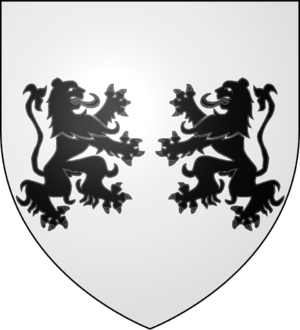
Cette page dresse l'ensemble des armoiries des 102 communes du Territoire de Belfort disposant à ce jour d'un blason connu. Les communes dotées d'armes à enquerre sont maintenues dans cet armorial, mais celles dotées d'un pseudo-blason et celles dépourvues d'un blason, en sont volontairement exclues. Leur statut est mentionné à la fin de la section correspondant à leur initiale.
Angeot est une commune française située dans le département du Territoire de Belfort, en région Bourgogne-Franche-Comté.